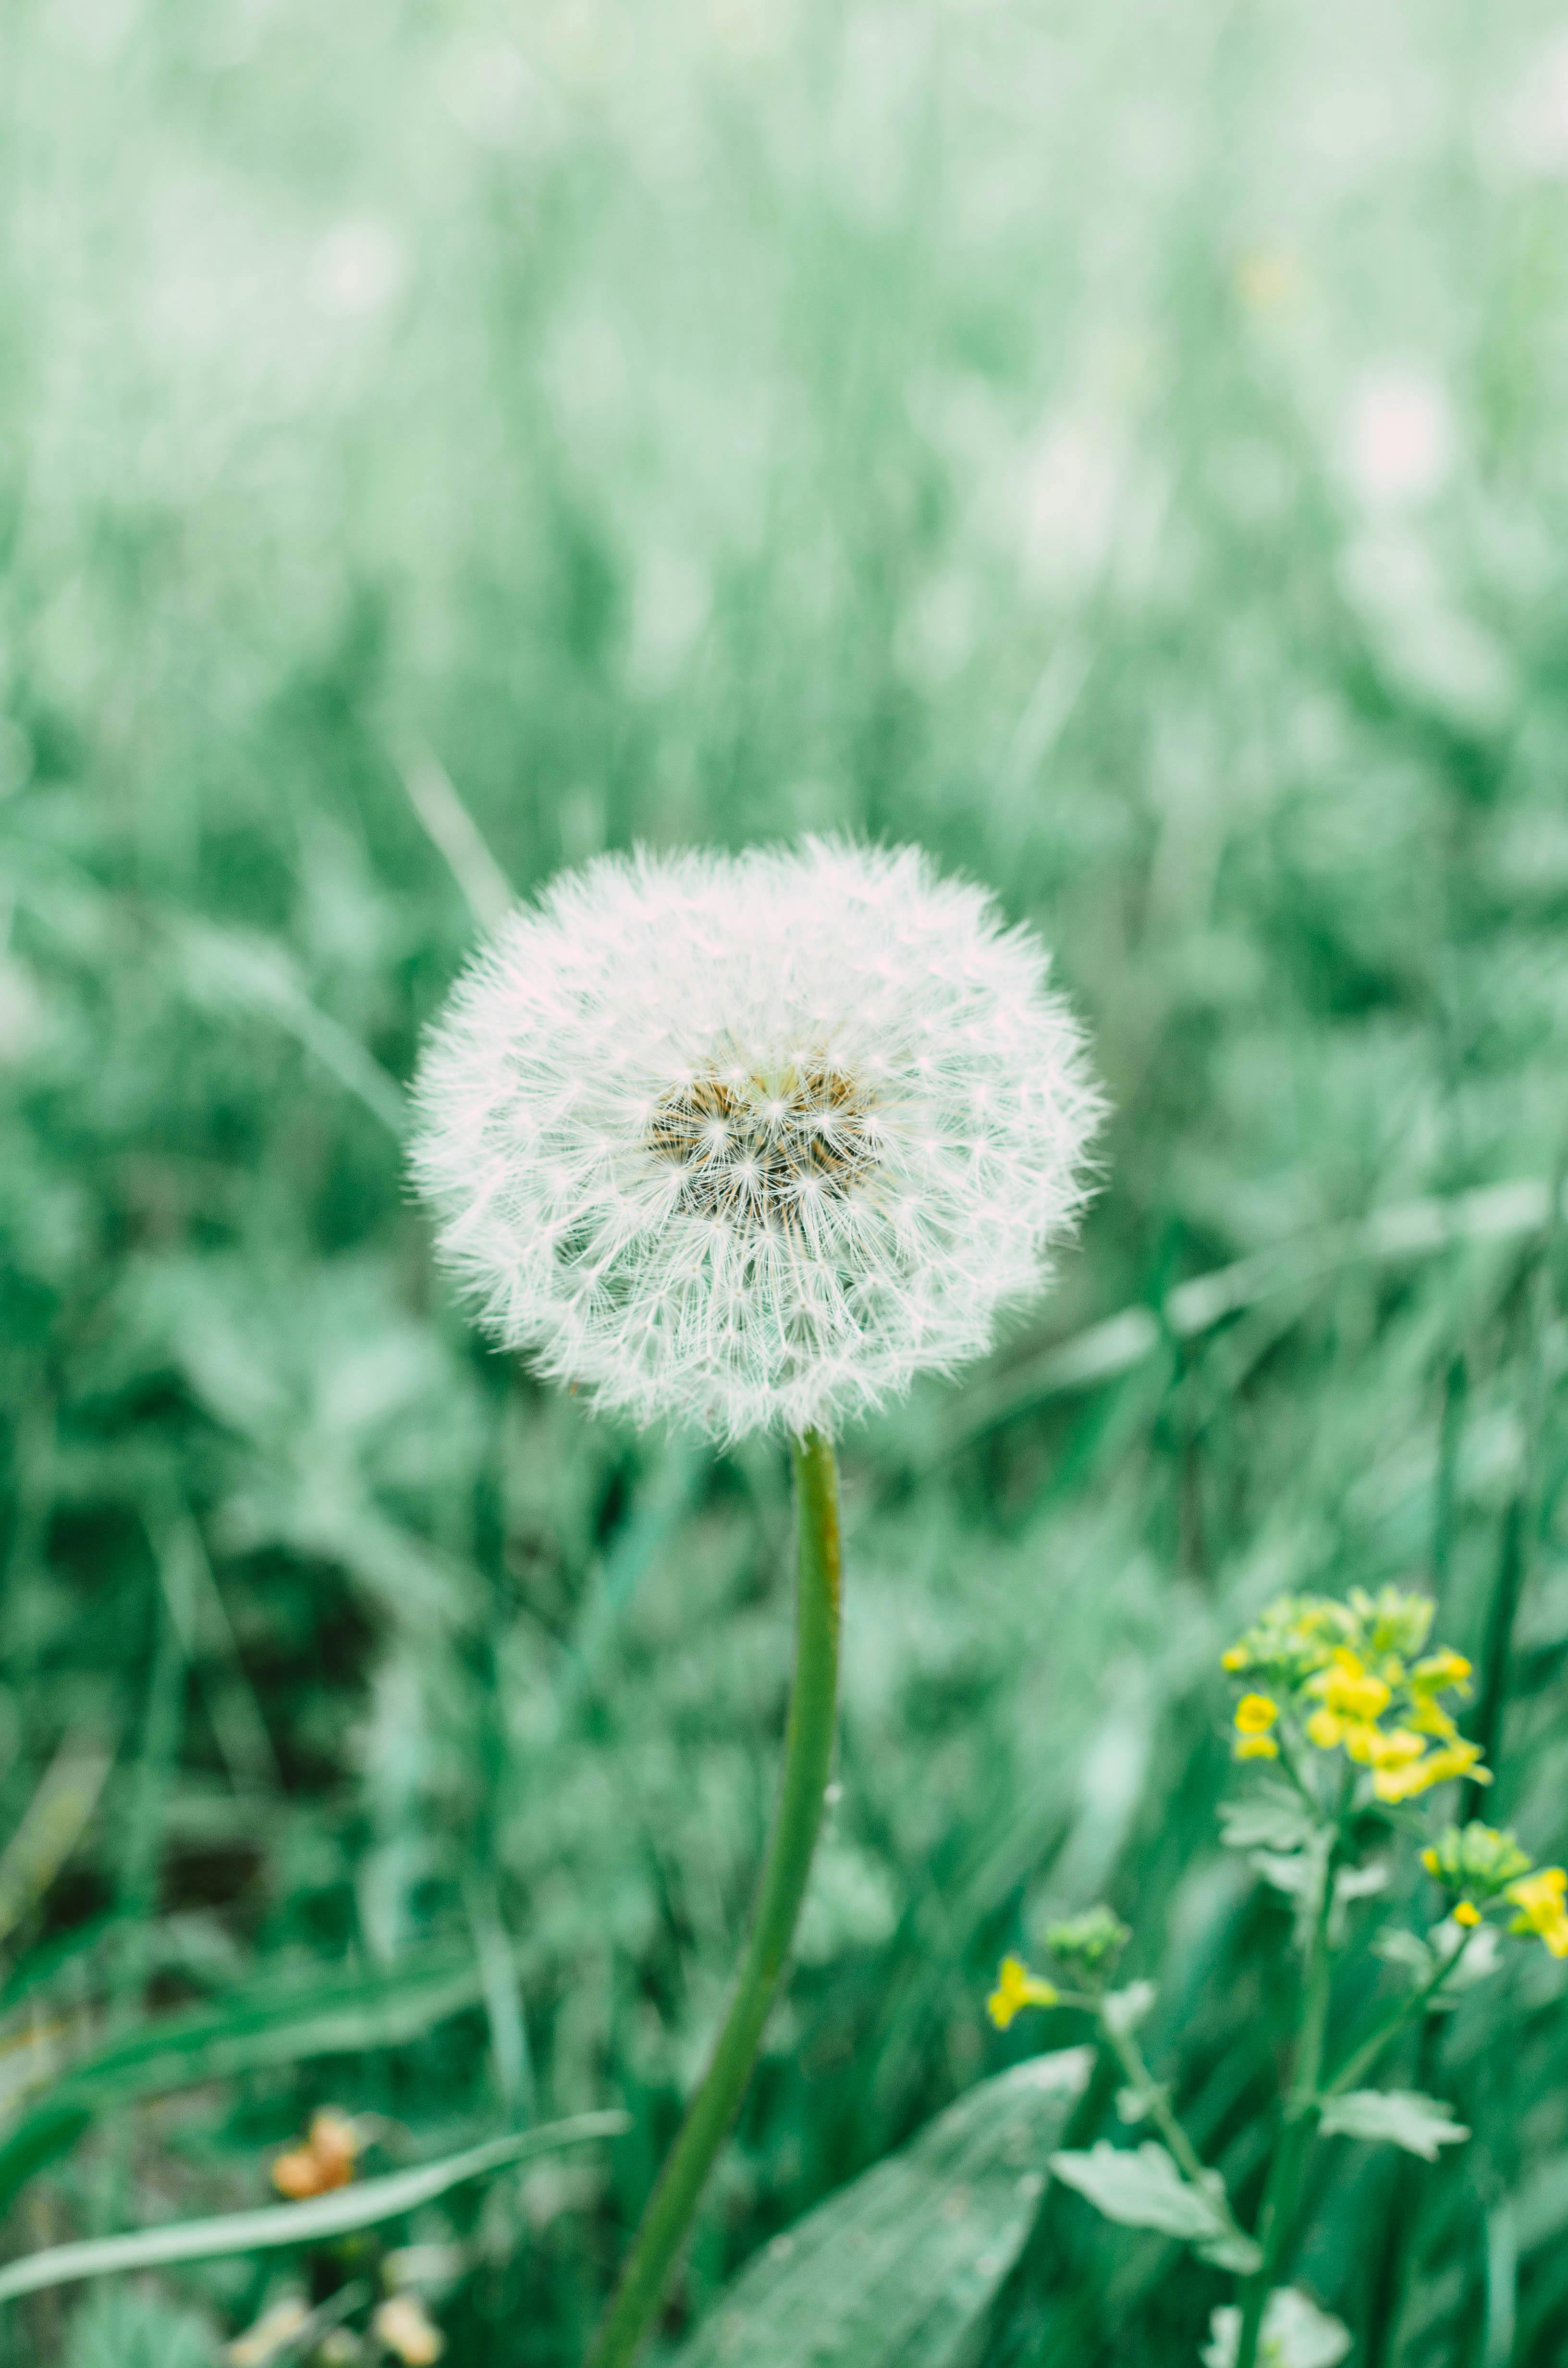
natural, flower, plant, water, grass, natural landscape, petal, flowering plant, meadow, herbaceous plant, annual plant, Pedicel, terrestrial plant, dandelion, pollen, macro photography, wildflower, groundcover, perennial plant, grassland, daisy family, herb, science, plant stem, sedge family, asterales, sow thistles, field